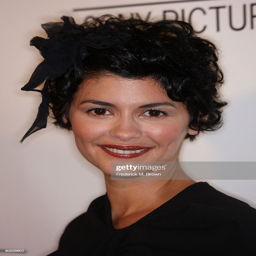
actor attends the film premiere .